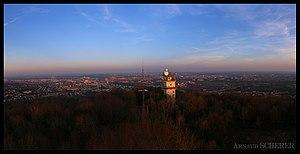
Vue panoramique de Metz prise du haut du Mont Saint Quentin (57)
Le mont Saint-Quentin est un sommet dominant la vallée de la Moselle à l’ouest de l’agglomération messine. De par son emplacement, il a joué un rôle stratégique d’observation, de protection et de communication pour la ville de Metz située en contrebas.